Wout Buitenweg

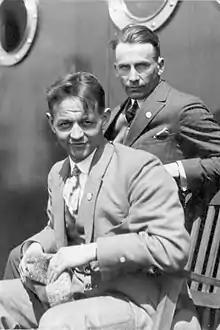
Buitenweg and Harry Dénis in 1926

Wout Buitenweg (24 December 1893 – 10 November 1976) was a Dutch footballer who scored 14 goals in 11 games for the Dutch national side.